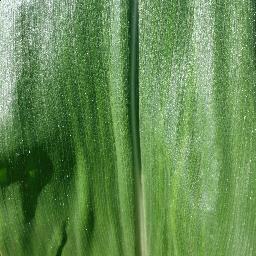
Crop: corn
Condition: (maize)_healthy